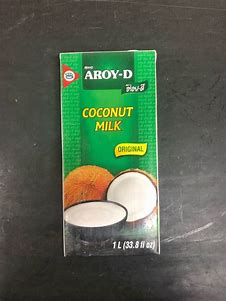
Waste category: cardboard